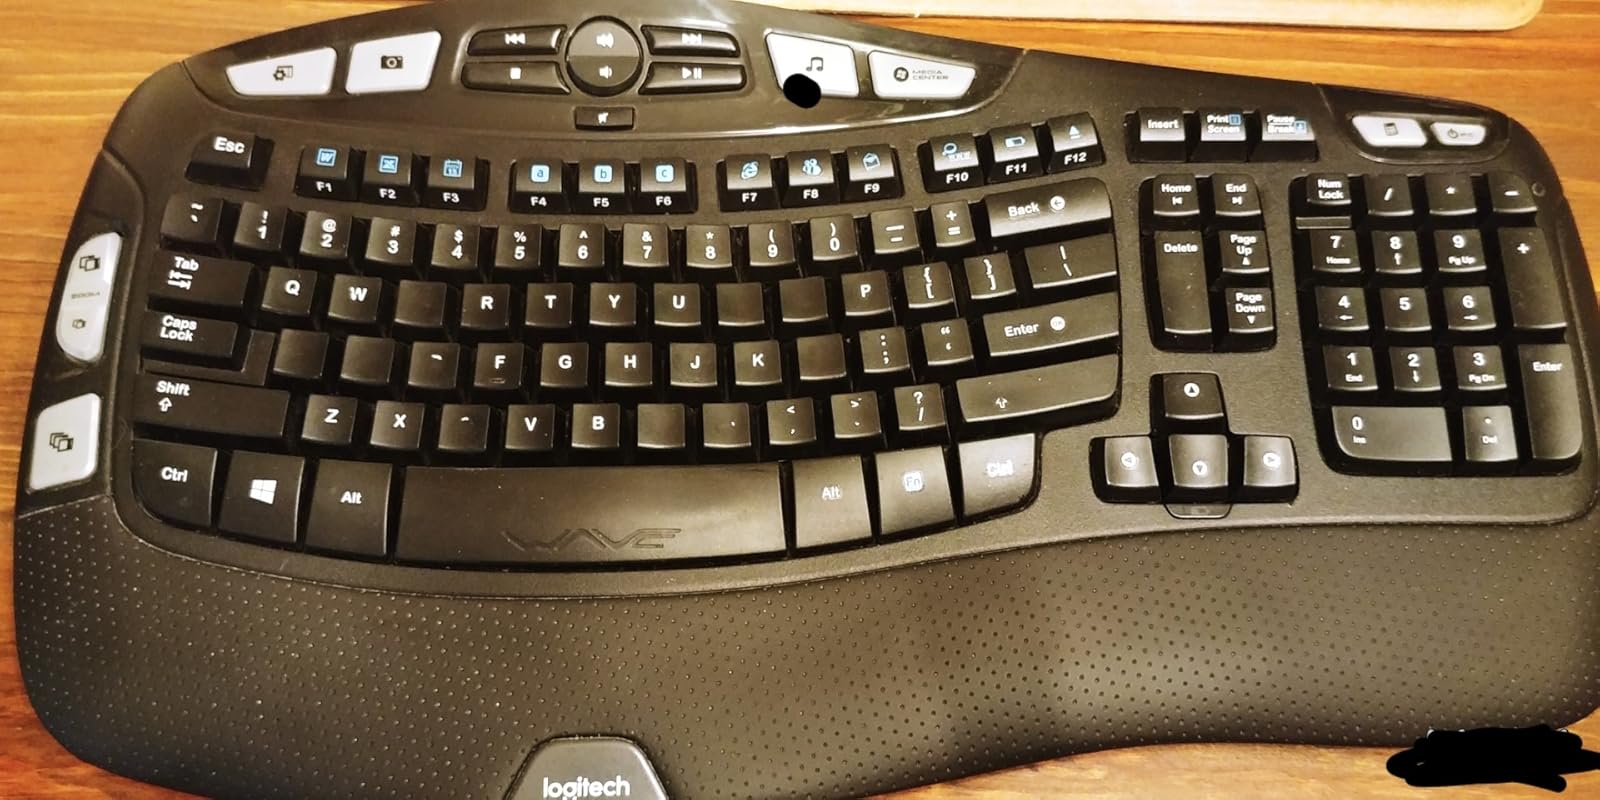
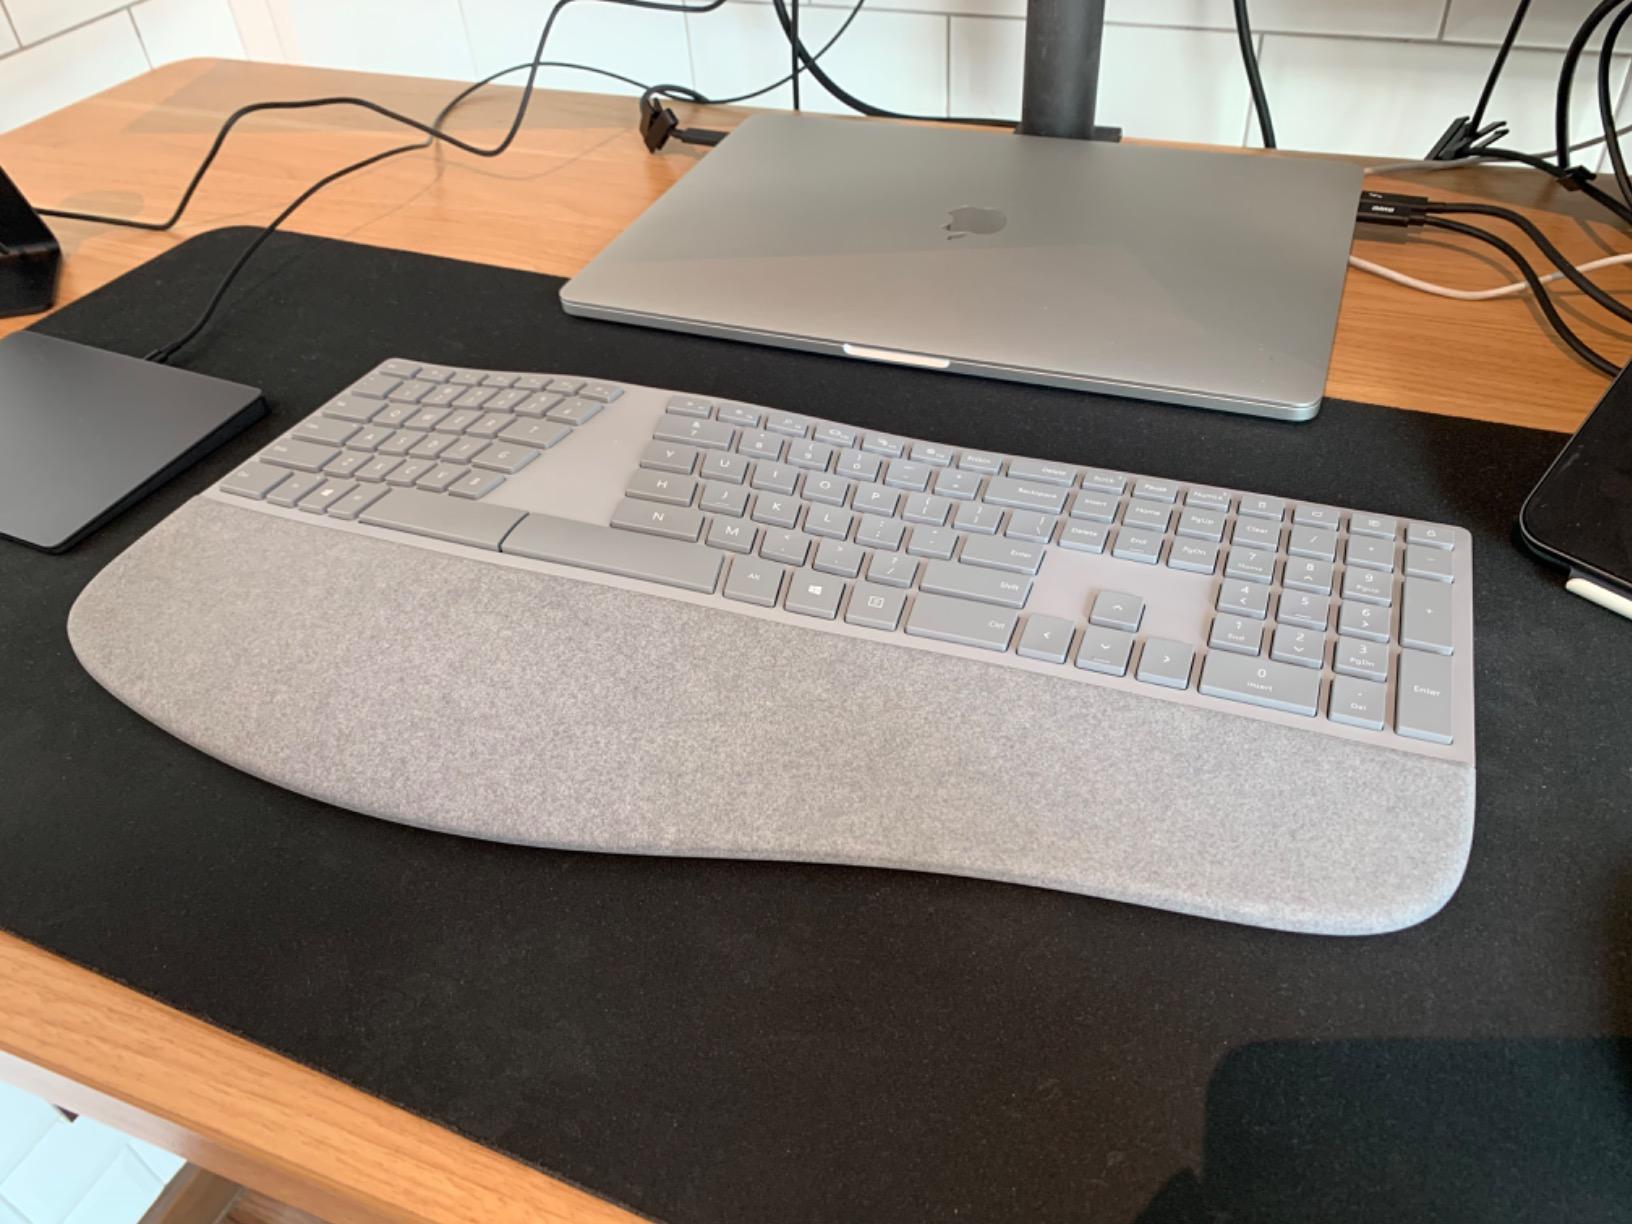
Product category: keyboard
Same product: no